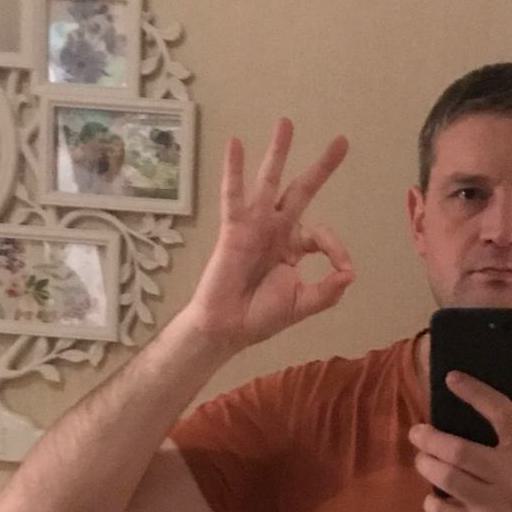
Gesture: ok